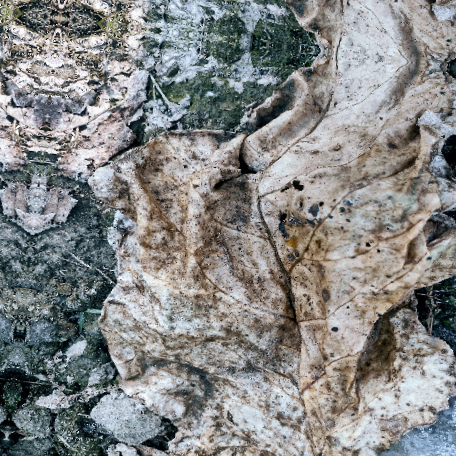
Label: Downy Mildew